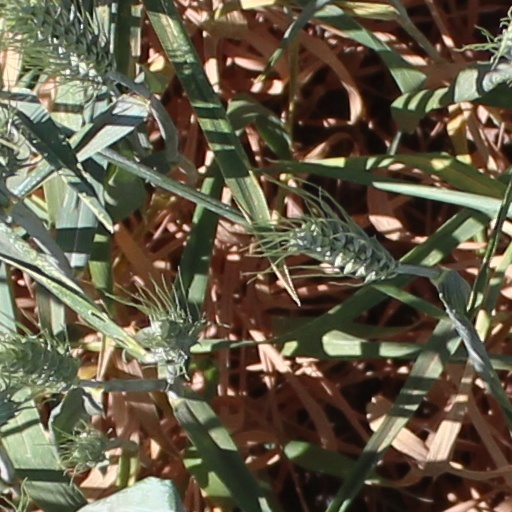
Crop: wheat